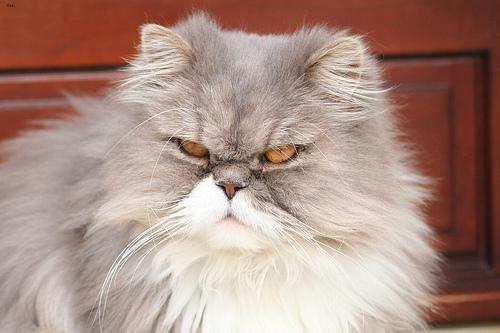
Persian